Sikorski Memorial

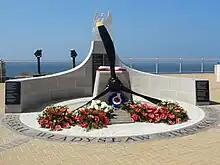
The Sikorski Memorial at Europa Point in July 2013

The Sikorski Memorial in Gibraltar commemorates the 1943 Gibraltar B-24 crash of 4 July 1943 which caused the death of General Władysław Sikorski, the commander-in-chief of the Polish Army and Prime Minister of the Polish government in exile. Fifteen other people also died in the crash, with only the pilot Eduard Prchal surviving. The present version of the memorial, unveiled on 4 July 2013, is the third, replacing two earlier memorials erected in 1945 and 2003 near the scene of the crash. It was designed and constructed by a Polish company, using sandstone from Poland brought across Europe to Gibraltar where it now comprises much of the wide memorial.